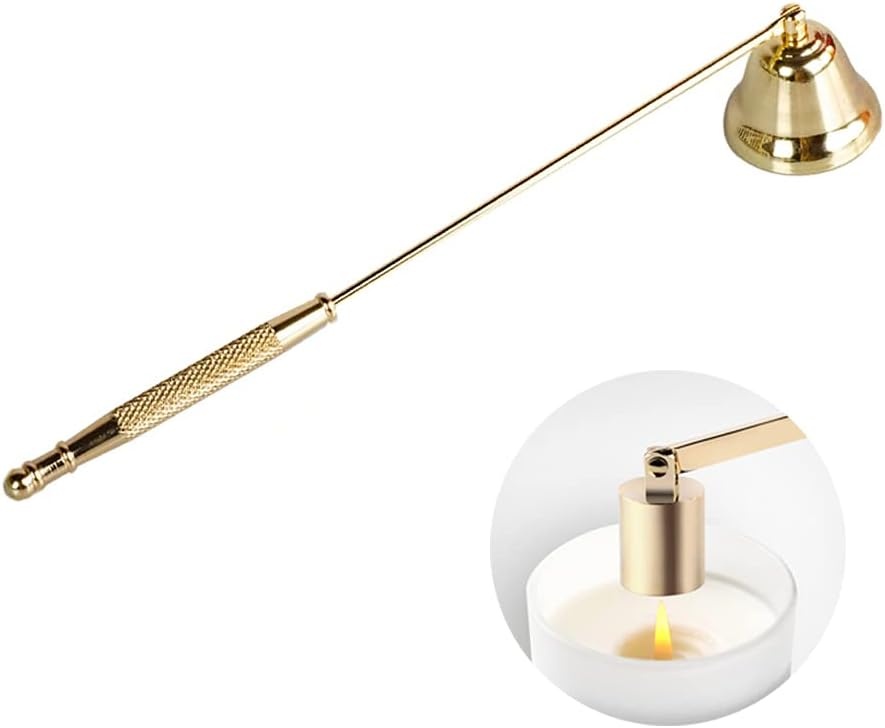
Candle Snuffer, Candlesnuffers Wick Snuffer Candle Extinguisher Accessory for Putting Out Extinguish Candle Wicks Flame Safely, Gold
Overview Brand : AimtoHome Material : stainless_steel Item Length : 6.3 Inches Manufacturer : AimtoHome About this item Size: The candle snuffer measures 6.7 inch long EASY TO USE : Long handle to extinguish wicks and prevent spray of wax or burns. You can hold the candlesnuffers just above the candle flame to snuff it out, the wide rotating head is easy to reach candles from multiple angle Materials: Candle snuffer is made of stainless steel construction with an attractive polished Application : Humanized fit hand grip, easy to use and wipe off any wax that might get on the snuffer WONDERFUL: Beautifully crafted, accessory for any candle lover.It is also can as a great gifts to your friends or family
Brand: AimtoHome
Category: Home & Garden > Decor > Home Fragrance Accessories > Candle Snuffers